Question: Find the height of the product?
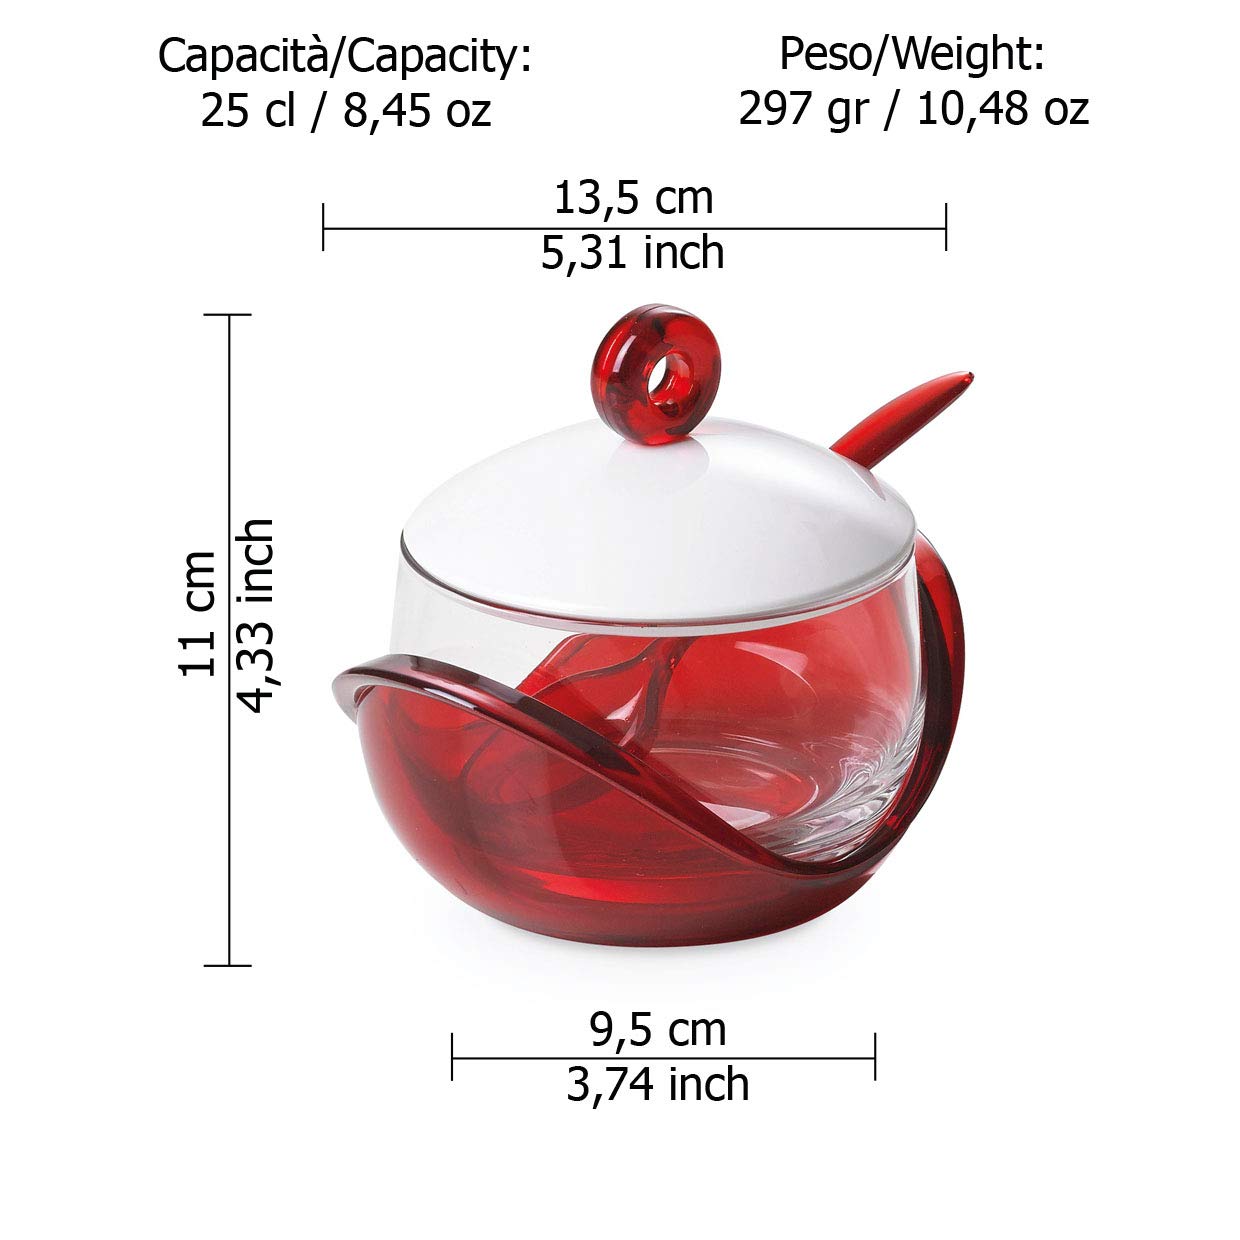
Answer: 11.0 centimetre